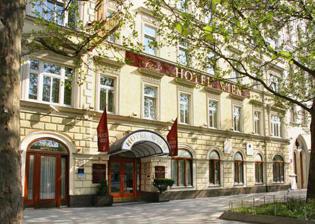
Building: Austria Classic Hotel Wien
Country: Austria
Year built: 1838
Austria Classic Hotel Wien General information Location Praterstraße 72, Vienna , Austria Opening 1838 Owner Reinhard Blumauer Ines Pietsch (Manager) Ingeborg Seitz (Director) Design and construction Developer Josef Scheiflinger Other information Number of rooms 81 Website www.classic-hotelwien.at The Austria Classic Hotel Wien is a three-star hotel , on Praterstraße in Vienna 's second district, the Leopoldstadt . It is a member of the Austria Classic Hotels group and was named 'Hotel Nordbahn' until a rebranding in January 2008. History The building 'Zum schwarzen Tor' on Praterstraße Nr.72 (named Jägerzeile until 1862) was completed in 1808. It originally served as residential house for a Peter Danhauser and only comprised two floors. In 1838, one year after Austria's first steam railway, the Emperor Ferdinand Northern Railway ( German : Kaiser Ferdinands-Nordbahn , KFNB; Czech : Severní dráha císaře Ferdinanda , SDCF), had opened and the first station building of the Imperial and Royal North railway station on Nordbahnstraße was inaugurated. The existing building was extended by one floor, and established as 'Hotel Nordbahn', because of tourist accommodation needs through increased international traffic. From 1843 to 1849 further extensions and adaptations were undertaken by hotel owner Josef Scheiflinger. Since that time the hotel has remained a family property. Between 1944 and 1945, during the Second World War, the building was partially destroyed, and was under Soviet administration until 1955. After the Allied Occupation of Austria , the hotel management was restored to Kommerzialrat Felix Scheiflinger, who had succeeded his father Josef Scheiflinger in 1908. In 1961, the management was transferred to Erika Blumauer, Felix Scheiflinger's daughter, who modernised the building and passed management to her son, Reinhard Blumauer, in 1973. Hotel Nordbahn was rebranded as Austria Classic Hotel Wien on 1 January 2008. In 2010 Reinhard Blumauer passed management to his daughter Ines Pietsch, who "became one of the youngest hotel managers of Austria". Praterstraße and Hotel Nordbahn before 1898 Hotel Nordbahn about 1910 Hotel Nordbahn and the Dogenhof in 1928 Notable guests The Austro-American composer and film score composition pioneer Max Steiner was born on 10 May 1888 in Hotel Nordbahn as 'Maximilian Raoul Steiner'. At his time Steiner was one of the best-known composers in Hollywood. Sometimes referred to as "the father of film music", Steiner is widely regarded today as one of the greatest film score composers in the history of cinema. Steiner composed hundreds of film scores, amongst those Casablanca , Gone with the Wind and King Kong . On the occasion of Max Steiner's 100th birthday a commemorative plaque was revealed at the hotel by owner Reinhard Blumauer, Bezirksvorsteher (head of district) Heinz Weißmann and Viennese mayor Helmut Zilk . Fine artist and playwright Stanisław Wyspiański , a Polish member of the Vienna Secession , resided in Hotel Nordbahn in summer 1904, en route from convalescent care in Bad Hall to his hometown Krakau . Since 1996 a plaque on the facade of the hotel commemorates the 50th anniversary of the Österreichisch-Polnische Gesellschaft ( Austrian-Polish Society ) and Wyspiański's frequent stays at the hotel, where amongst others he wrote his German dramatic fragment "Weimar 1829" . Commemorative plaque for Stanisław Wyspiański (since 1996) Commemorative plaque for Max Steiner (since 1988) Unveiling the Max Steiner-plaque (f.l. R. Blumauer, H. Weißmann, H. Zilk) Both commemorative plaques at the hotel's facade Notes